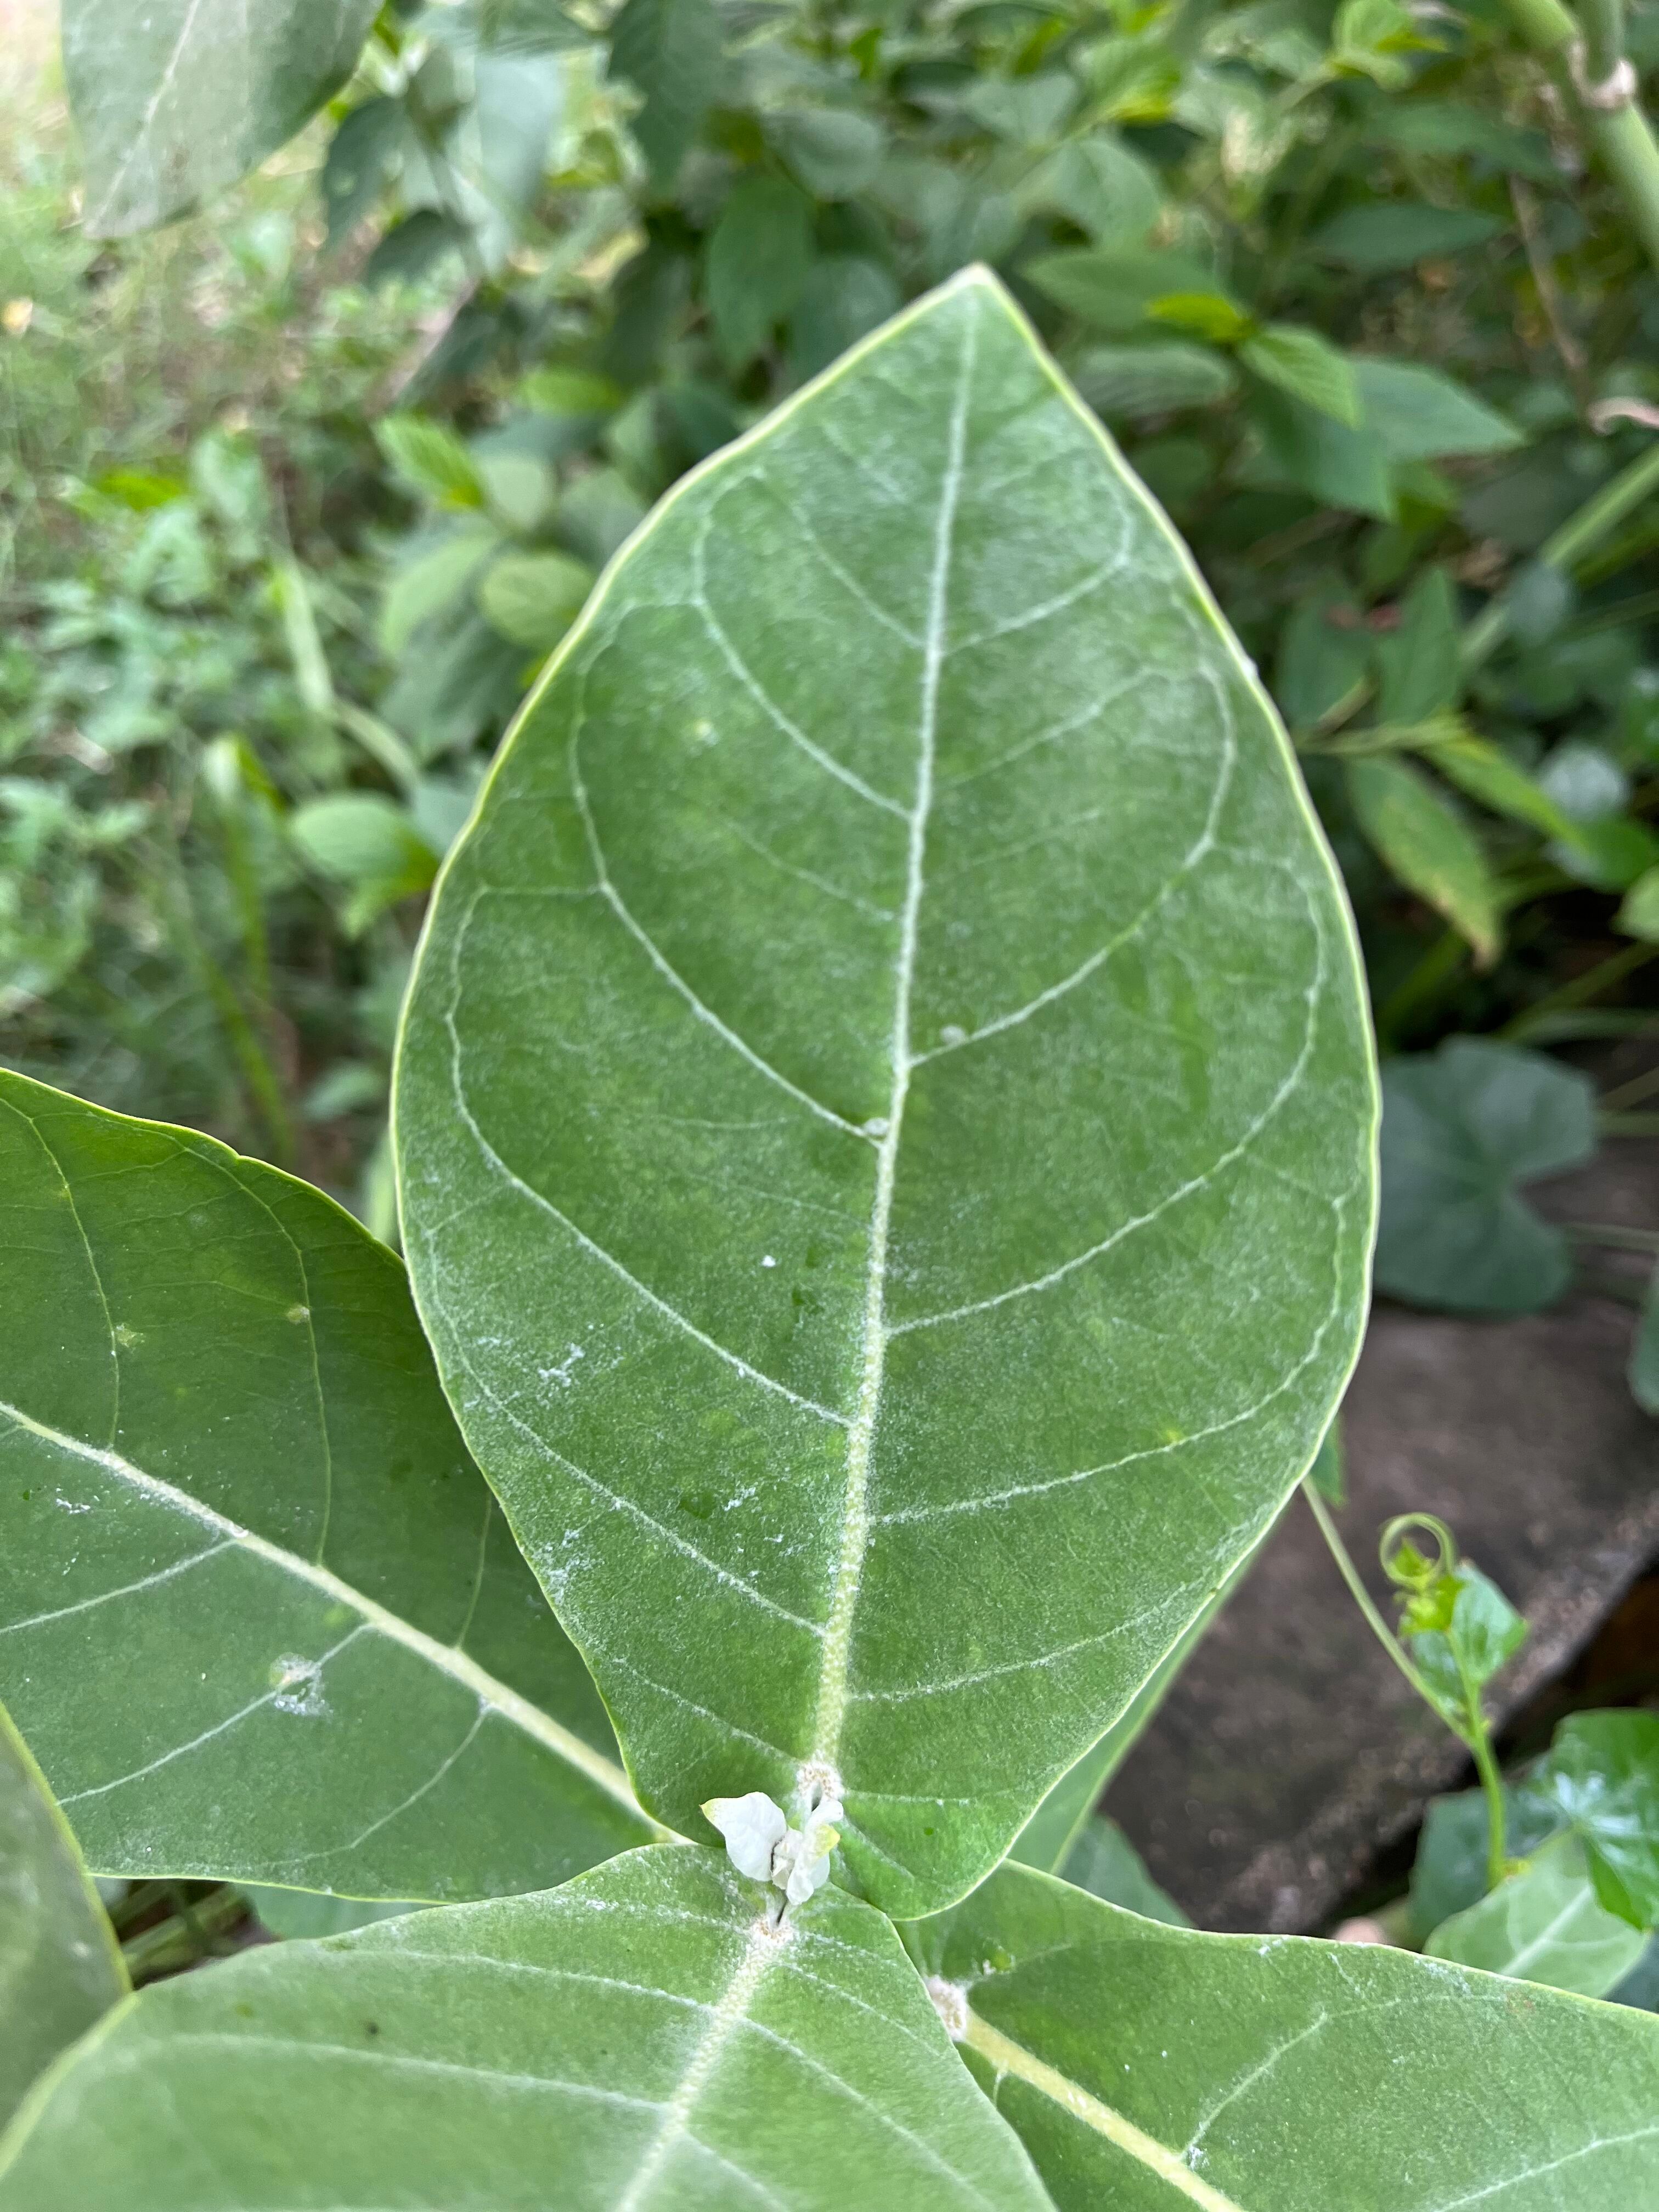
Plant species: calotropis-gigantea